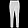
Label: Trouser